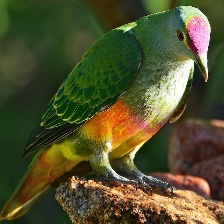
Species: SCARLET CROWNED FRUIT DOVE
Scientific name: PTILINOPUS INSULARIS